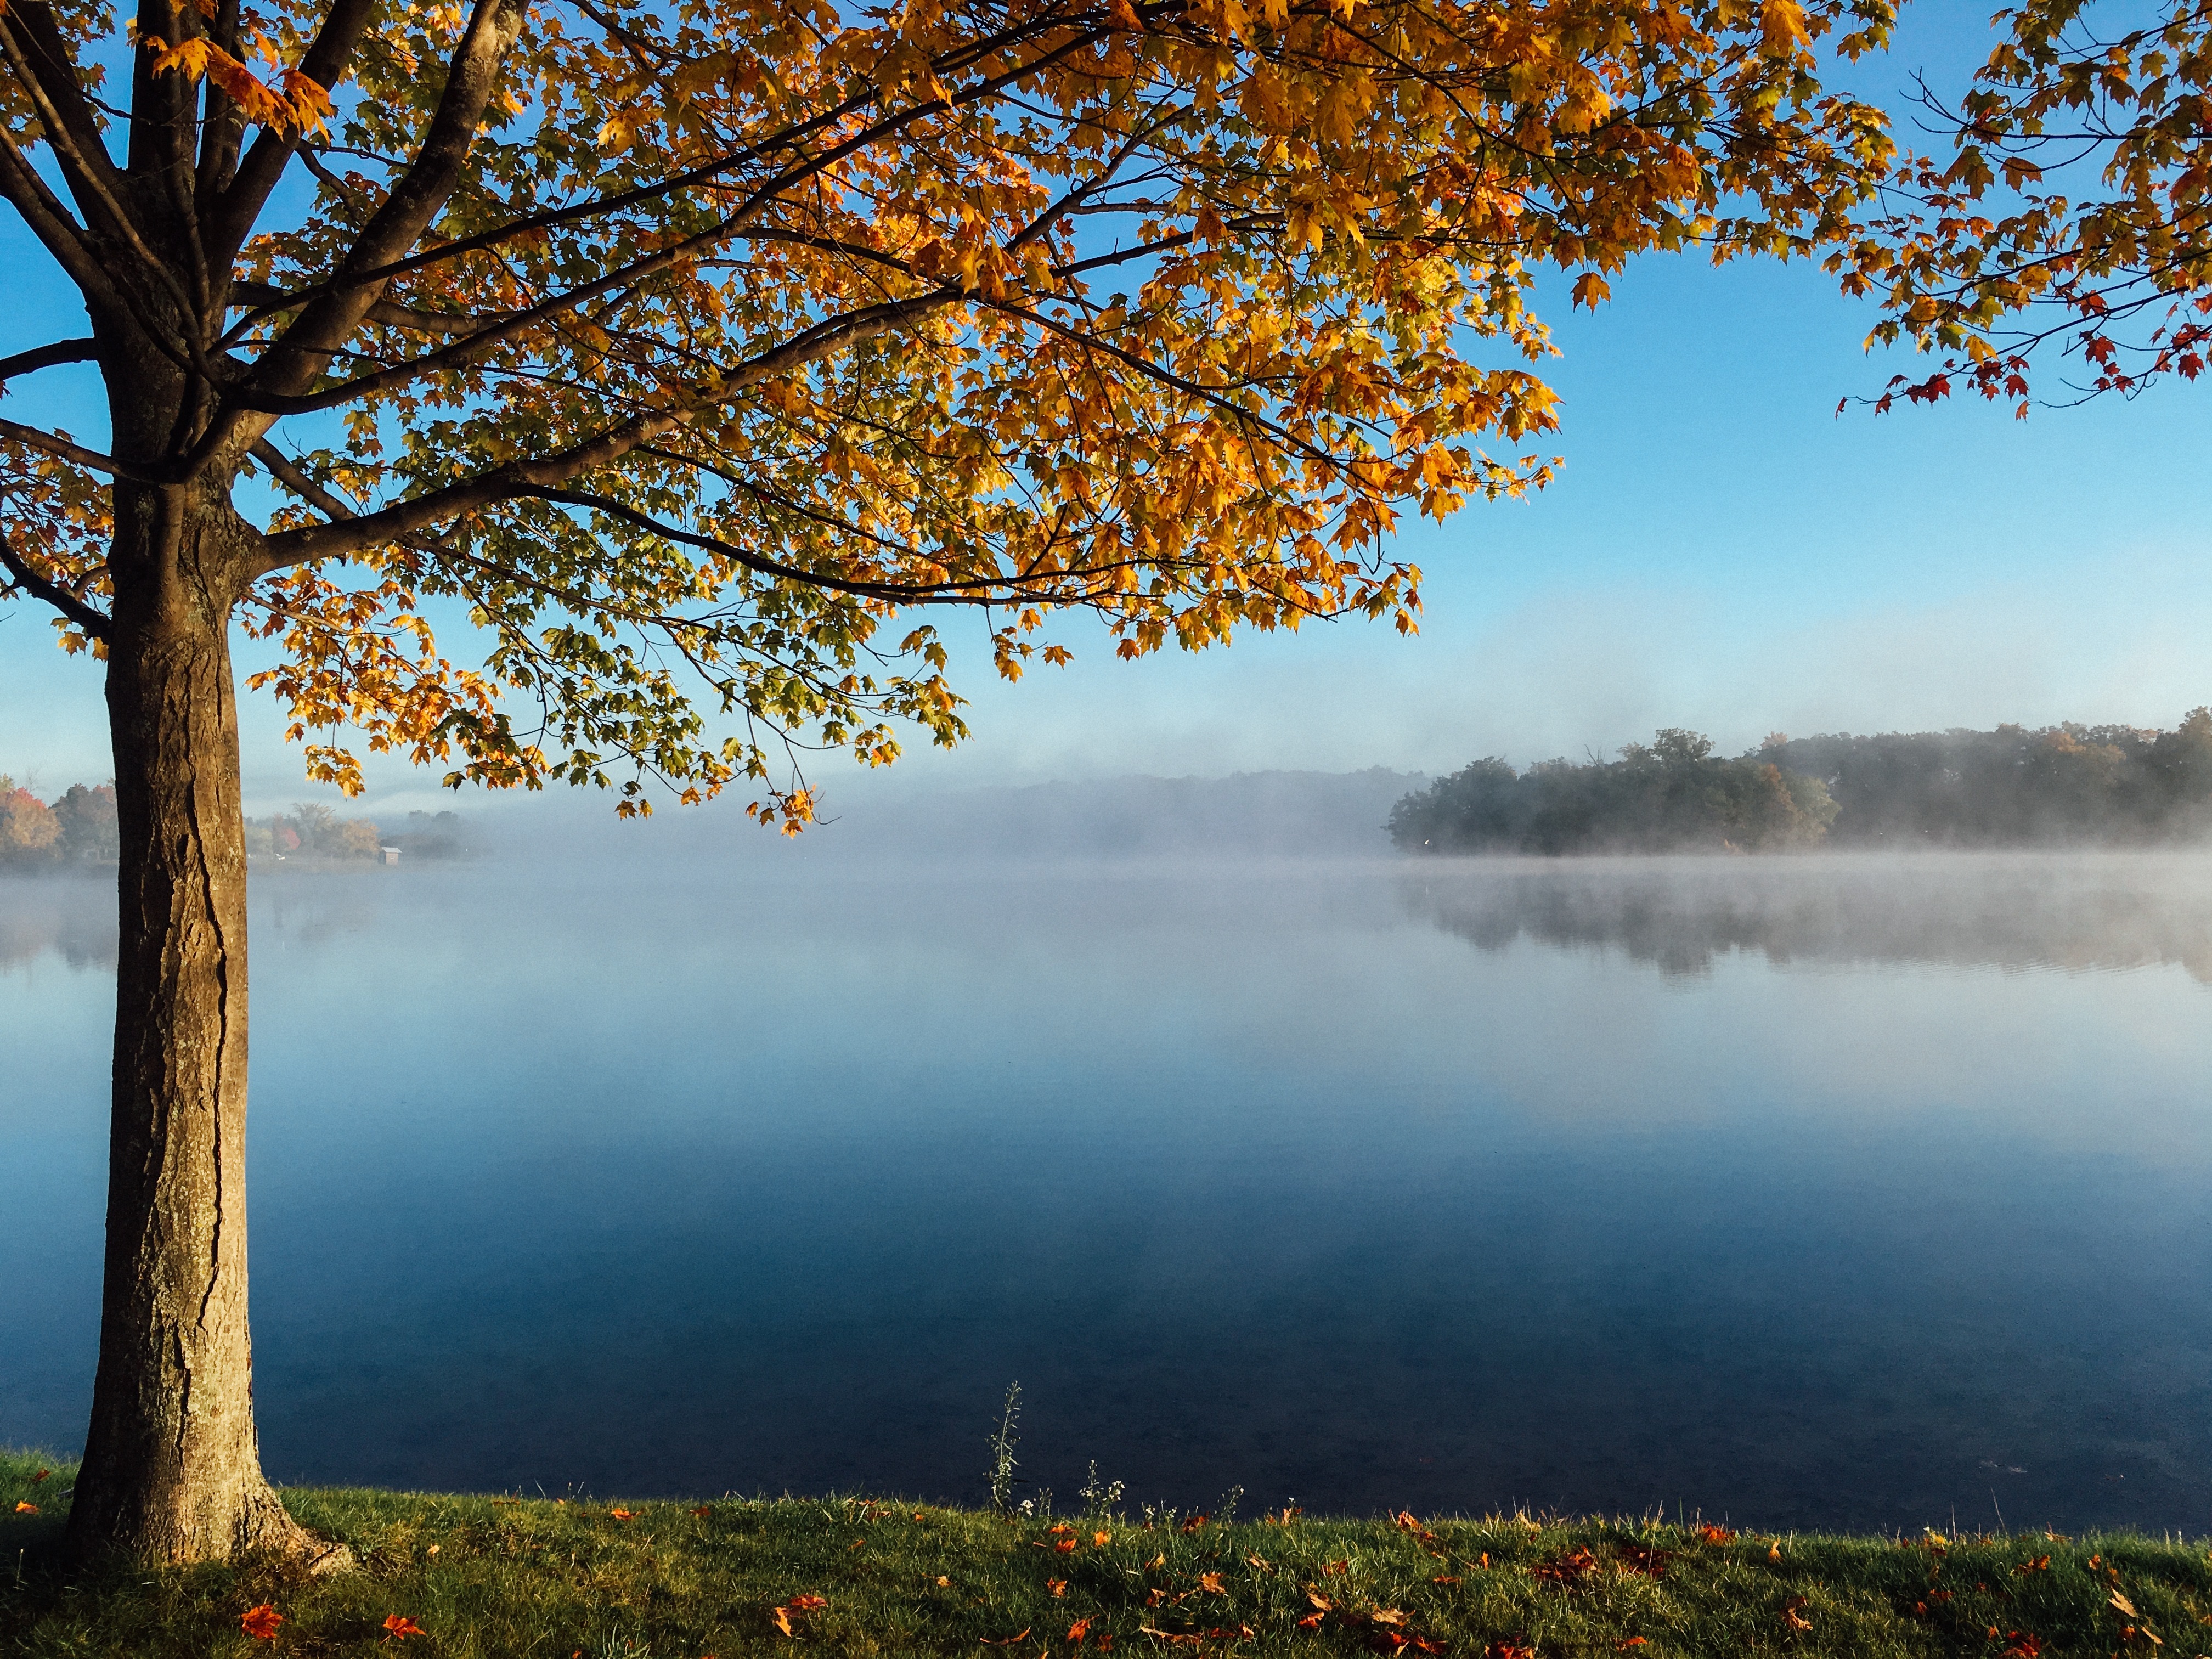
landscape, tree, water, nature, forest, outdoor, branch, cold, plant, fog, mist, sunlight, steam, morning, leaf, fall, flower, lake, dawn, foliage, reflection, tranquil, autumn, park, scenery, calm, botany, colorful, flora, season, leaves, woodland, habitat, atmospheric phenomenon, woody plant